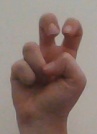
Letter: toot